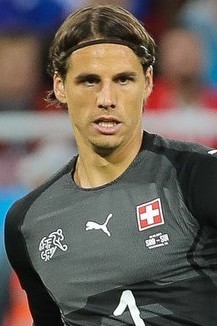
ยัน ซ็อมเมอร์

| name = ยัน ซ็อมเมอร์
| image = Ser-Swi (18) (cropped).jpg
| caption = ซ็อมเมอร์กับฟุตบอลทีมชาติสวิตเซอร์แลนด์|สวิตเซอร์แลนด์ในฟุตบอลโลก 2018
| fullname = ยัน ซ็อมเมอร์
| birth_place = มอร์ฌ สวิตเซอร์แลนด์
| height = 1.83 เมตร
| position = ผู้รักษาประตู
| currentclub = สโมสรฟุตบอลอินแตร์นาซีโอนาเลมีลาโน|อินเตอร์ มิลาน
| clubnumber = 1
| youthyears1 = 1996–1997
| youthclubs1 = FC Herrliberg
| youthyears2 = 1997–2003
| youthclubs2 = FC Concordia Basel|Concordia
| youthyears3 = 2003–2005
| youthclubs3 = สโมสรฟุตบอลบาเซิล|บาเซิล
| years1 = 2005–2007
| clubs1 = สโมสรฟุตบอลบาเซิล|บาเซิล รุ่นอายุไม่เกิน 21 ปี
| caps1 = 42
| goals1 = 0
| years2 = 2007–2014
| clubs2 = สโมสรฟุตบอลบาเซิล|บาเซิล
| caps2 = 113
| goals2 = 0
| years3 = 2007–2009
| clubs3 = → สโมสรฟุตบอลวาดุซ|วาดุซ (ยืม)
| caps3 = 50
| goals3 = 0
| years4 = 2009–2010
| clubs4 = → กราสฮอปเปอร์คลับซูริก|กราสฮอปเปอร์ (ยืม)
| caps4 = 33
| goals4 = 0
| years5 = 2014–2023
| clubs5 = โบรุสซีอาเมินเชินกลัทบัค
| caps5 = 272
| goals5 = 0
| years6 = 2023
| clubs6 = สโมสรฟุตบอลไบเอิร์นมิวนิก|ไบเอิร์นมิวนิก
| caps6 = 19
| goals6 = 0
| years7 = 2023–
| clubs7 = สโมสรฟุตบอลอินแตร์นาซีโอนาเลมีลาโน|อินเตอร์ มิลาน
| caps7 = 3
| goals7 = 0
| nationalyears1 = 2003–2004
| nationalteam1 = ฟุตบอลทีมชาติสวิตเซอร์แลนด์รุ่นอายุไม่เกิน 16 ปี|สวิตเซอร์แลนด์ อายุไม่เกิน 16 ปี
| nationalcaps1 = 10
| nationalgoals1 = 0
| nationalyears2 = 2003–2005
| nationalteam2 = ฟุตบอลทีมชาติสวิตเซอร์แลนด์รุ่นอายุไม่เกิน 17 ปี|สวิตเซอร์แลนด์ อายุไม่เกิน 17 ปี
| nationalcaps2 = 10
| nationalgoals2 = 0
| nationalyears3 = 2005–2007
| nationalteam3 = ฟุตบอลทีมชาติสวิตเซอร์แลนด์รุ่นอายุไม่เกิน 19 ปี|สวิตเซอร์แลนด์ อายุไม่เกิน 19 ปี
| nationalcaps3 = 18
| nationalgoals3 = 0
| nationalyears4 = 2007–2011
| nationalteam4 = ฟุตบอลทีมชาติสวิตเซอร์แลนด์รุ่นอายุไม่เกิน 21 ปี|สวิตเซอร์แลนด์ อายุไม่เกิน 21 ปี
| nationalcaps4 = 31
| nationalgoals4 = 0
| nationalyears5 = 2012–
| nationalteam5 = ฟุตบอลทีมชาติสวิตเซอร์แลนด์|สวิตเซอร์แลนด์
| nationalcaps5 = 80
| nationalgoals5 = 0
MedalCountry|
ยัน ซ็อมเมอร์ (เกิด 17 ธันวาคม ค.ศ. 1988) เป็นนักฟุตบอลชาวสวิส ปัจจุบันเล่นในตำแหน่งผู้รักษาประตูให้แก่สโมสรฟุตบอลอินแตร์นาซีโอนาเลมีลาโน|อินเตอร์ มิลานในเซเรีย อาและฟุตบอลทีมชาติสวิตเซอร์แลนด์|ทีมชาติสวิตเซอร์แลนด์
ซ็อมเมอร์มาจากทีมเยาวชนของสโมสรฟุตบอลบาเซิล|บาเซิล และเมื่อเขาได้เล่นให้กับทีมชุดใหญ่ เขามีส่วนช่วยให้บาเซิลชนะเลิศสวิสซูเปอร์ลีก 4 สมัยติดต่อกัน ก่อนที่เขาจะย้ายไปเมินเชินกลัทบัคใน ค.ศ. 2014 เขาเคยชนะเลิศสวิสแชลเลนจ์ลีกกับลิกเตนสไตน์ฟุตบอลคัพในช่วงที่ถูกปล่อยยืมตัวให้กับสโมสรฟุตบอลวาดุซ|วาดุซ
ซ็อมเมอร์ลงเล่นให้กับฟุตบอลทีมชาติสวิตเซอร์แลนด์|ทีมชาติสวิตเซอร์แลนด์เป็นครั้งแรกใน ค.ศ. 2012 เขาเป็นตัวแทนของชาติในการแข่งขันฟุตบอลโลก 2014, ฟุตบอลชิงแชมป์แห่งชาติยุโรป 2016 และฟุตบอลโลก 2018
== เกียรติประวัติ ==
วาดุซ
* สวิสแชลเลนจ์ลีก: 2007–08
* ลิกเตนสไตน์ฟุตบอลคัพ: 2007–08
บาเซิล
* สวิสซูเปอร์ลีก: 2010–11, 2011–12, 2012–13, 2013–14
* สวิสคัพ: 2011–12
สวิตเซอร์แลนด์ รุ่นอายุไม่เกิน 21 ปี
* ฟุตบอลชิงแชมป์แห่งชาติยุโรป รุ่นอายุไม่เกิน 21 ปี รองชนะเลิศ: ฟุตบอลชิงแชมป์แห่งชาติยุโรป รุ่นอายุไม่เกิน 21 ปี 2011|2011
รางวัลส่วนตัว
* นักฟุตบอลสวิสยอดเยี่ยมแห่งปี: 2016, 2018
== อ้างอิง ==
== แหล่งข้อมูลอื่น ==
*
*
Navboxes
| title = ทีมชาติสวิตเซอร์แลนด์
| bg = red
| fg = white
| bordercolor = #CC0000
หมวดหมู่:นักฟุตบอลชาวสวิส
หมวดหมู่:นักฟุตบอลทีมชาติสวิตเซอร์แลนด์
หมวดหมู่:ผู้เล่นในฟุตบอลโลก 2014
หมวดหมู่:ผู้เล่นกราสฮอปเปอร์คลับซูริก
หมวดหมู่:ผู้เล่นสโมสรฟุตบอลบาเซิล
หมวดหมู่:ผู้เล่นโบรุสซีอาเมินเชินกลัทบัค
หมวดหมู่:ผู้เล่นสโมสรฟุตบอลไบเอิร์นมิวนิก
หมวดหมู่:ผู้เล่นในสวิสซูเปอร์ลีก
หมวดหมู่:ผู้เล่นในสวิสแชลเลนจ์ลีก
หมวดหมู่:ผู้เล่นในบุนเดิสลีกา
หมวดหมู่:ผู้รักษาประตูฟุตบอล
หมวดหมู่:ผู้เล่นในฟุตบอลชิงแชมป์แห่งชาติยุโรป 2016
หมวดหมู่:ผู้เล่นในฟุตบอลโลก 2018
หมวดหมู่:ผู้เล่นในฟุตบอลชิงแชมป์แห่งชาติยุโรป 2020
หมวดหมู่:ผู้เล่นในฟุตบอลโลก 2022
หมวดหมู่:บุคคลจากรัฐโว
หมวดหมู่:ผู้เล่นในฟุตบอลชิงแชมป์แห่งชาติยุโรป 2024